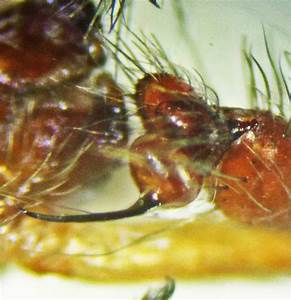
Label: ragno